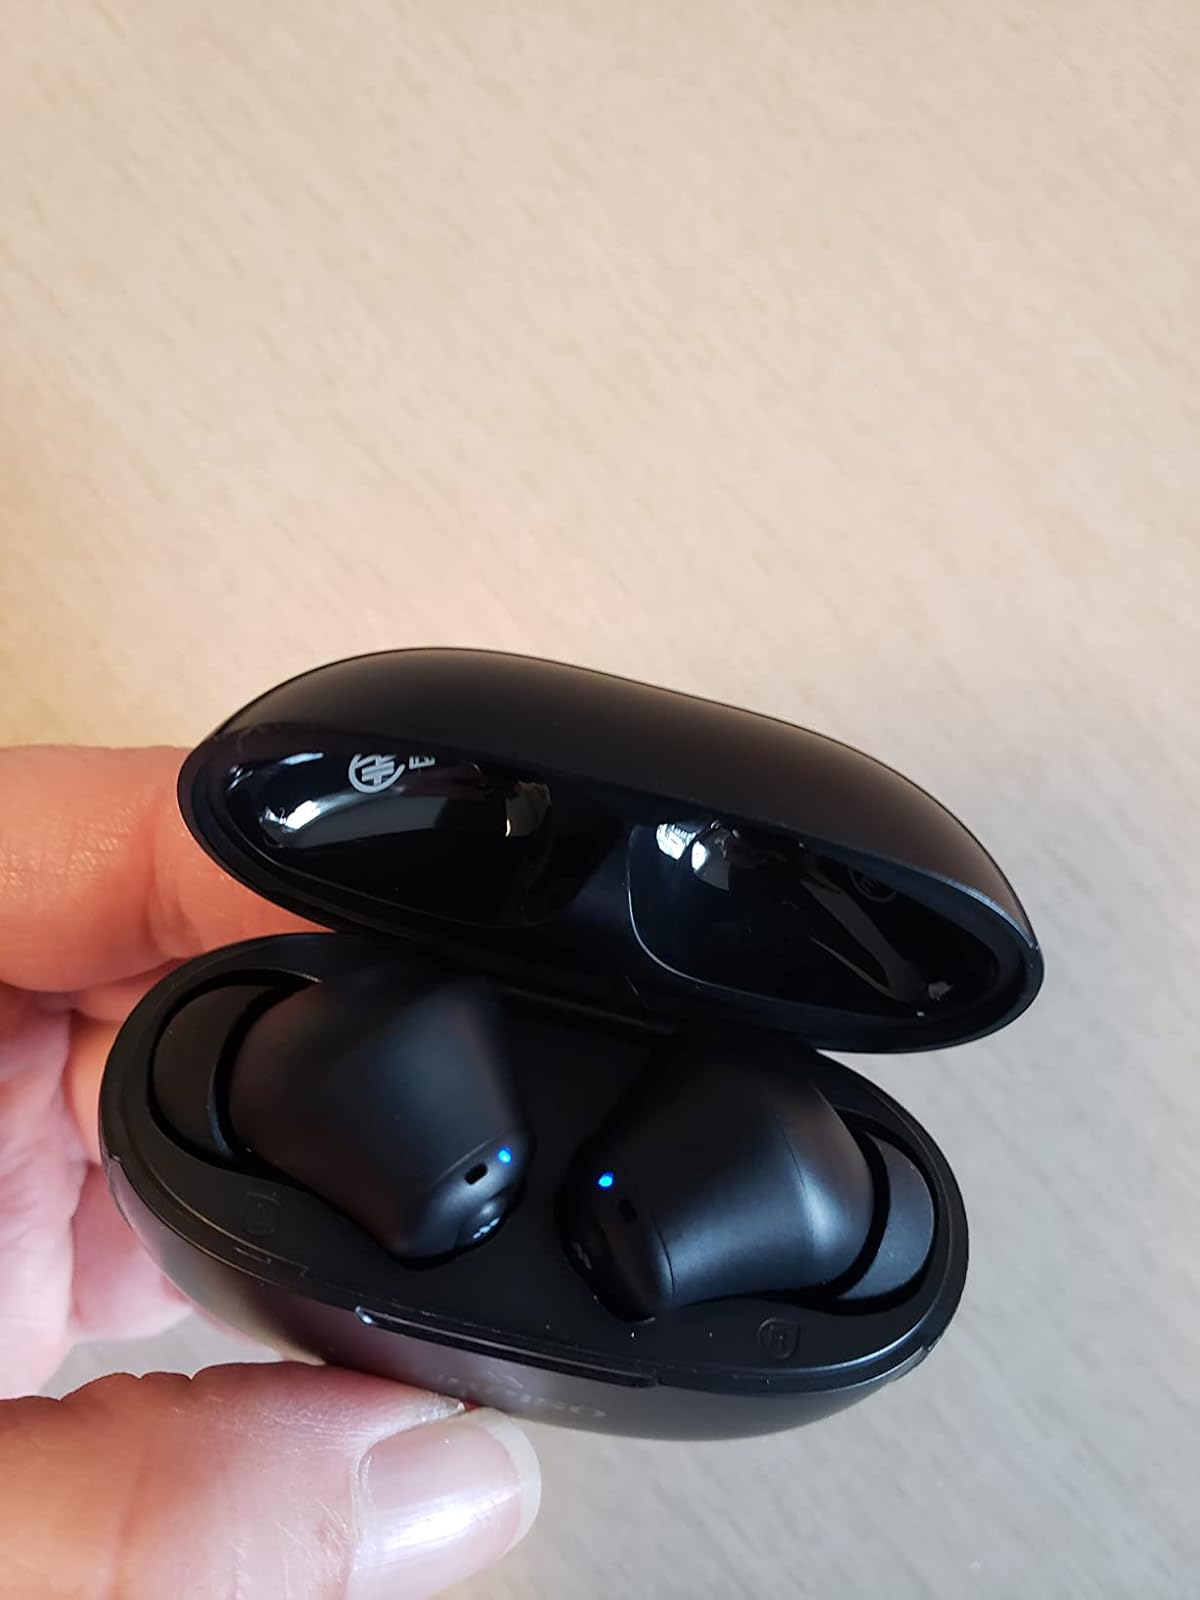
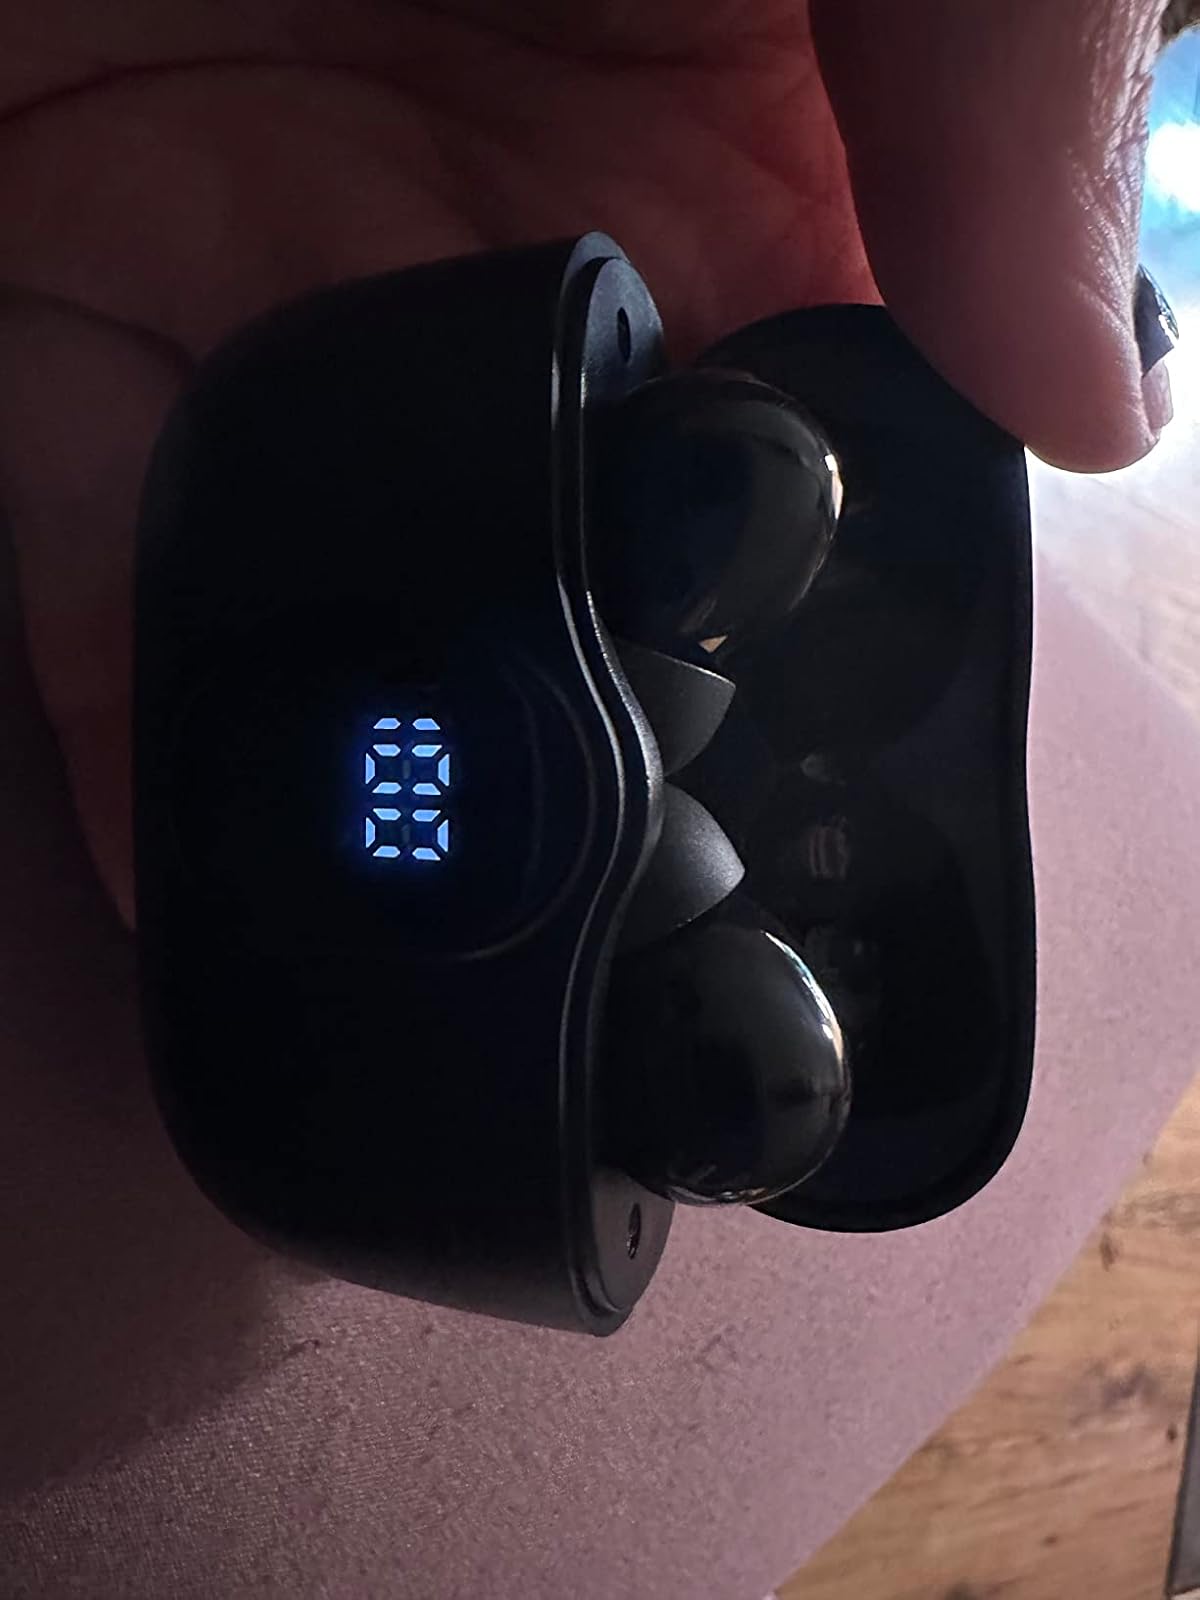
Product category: earbuds
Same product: no